British Red Cross Badge of Honour

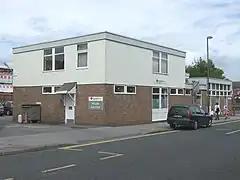
Northallerton - British Red Cross Centre The British Red Cross Centre in Northallerton at the junction of East Road and Zetland Street

Up until at least 2013 the Badge of Honour was awarded in one of 4 classes as follows with associated post nominal letters: